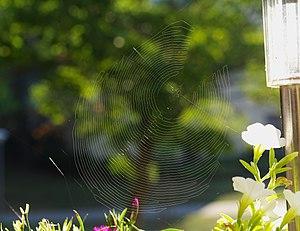
Zygiella x-notata est une espèce d'araignées aranéomorphes de la famille des Araneidae.